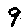
Label: 9